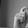
ASL letter: X